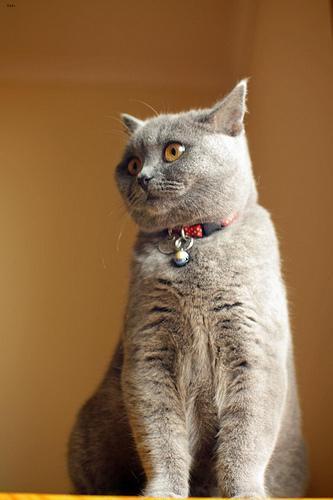
British Shorthair